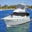
Label: ship